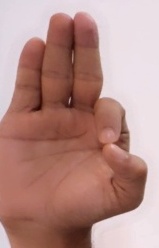
ASL sign: F